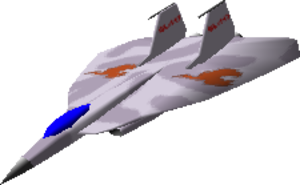
avion GL-117 PHOENIX du jeu gl-117 (capture d'écran du logiciel gl-117 retouchée avec gimp)
GL-117 est un simulateur de vol de combat libre développé pour Windows, Mac OS et GNU/Linux.